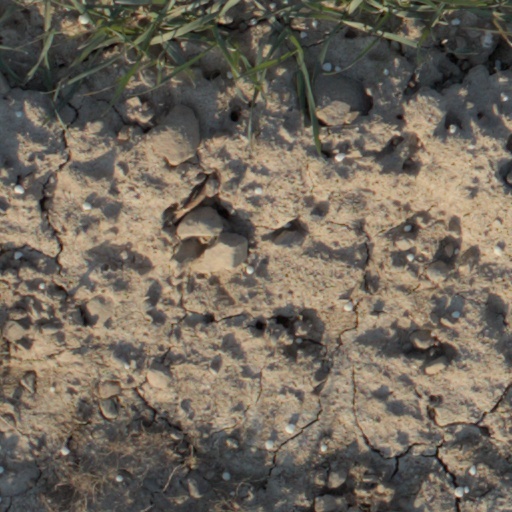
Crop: wheat